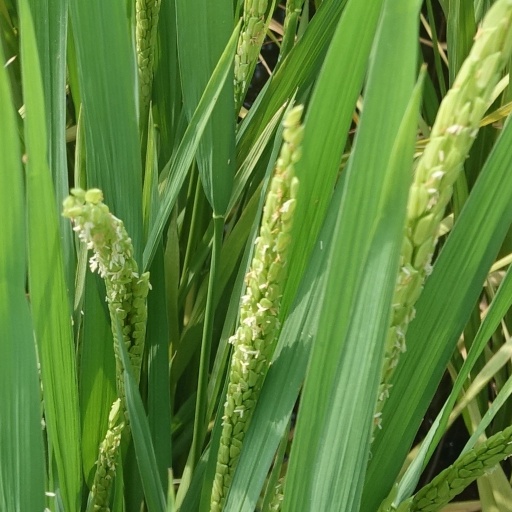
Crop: rice